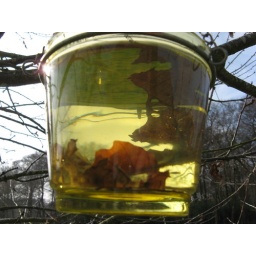
Leaves in glass on a tree 2